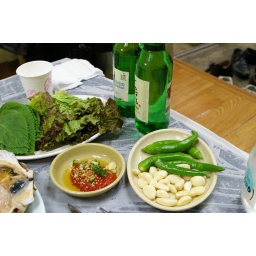
korean style raw fish restaurant in fish market